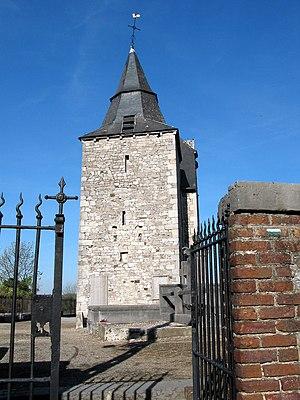
Huy (Belgique), faubourg de Statte - l'ancienne église de Saint-Etienne-au-Mont (XVII/XIXe siècle).
Statte est un quartier de la ville belge de Huy, située en Région wallonne dans la province de Liège.